1954 Guatemalan coup d'état

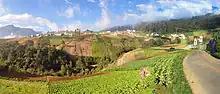
Farmland in the Quetzaltenango Department, in western Guatemala

By June 1954, of land had been expropriated and distributed. Approximately 500,000 individuals, or one-sixth of the population, had received land by this point. Contrary to the predictions made by detractors, the law resulted in a slight increase in Guatemalan agricultural productivity, cultivated area, and purchases of farm machinery. Overall, the law resulted in a significant improvement in living standards for thousands of peasant families, the majority of whom were Indigenous. Historian Greg Grandin sees the law as representing a fundamental power shift in favor of the hitherto marginalized.